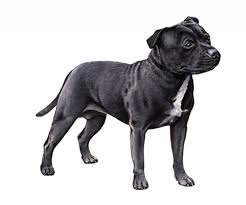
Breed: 203-n000015-Staffordshire_bullterrier